Barndoor skate

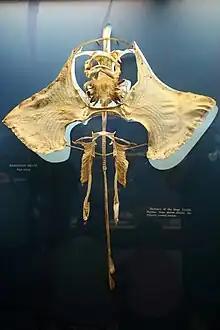
Skeleton

The barndoor skate is a flat-bodied fish with a large, disk-like body with sharply angled corners and a pointed snout. Its pectoral fins have evolved into broad, flat, wing-like appendages used to propel the fish through the water. These fins have a concave front edge with rounded posterior corners. Like sharks, it has a boneless skeleton made of cartilage, a tough, elastic substance composed of collagenous and/or elastic fibers, cells, and a firm, gel-like substance called the matrix. It has slot-like body openings called gill slits on the underside of the body beneath the pectoral fins that lead from the gills. The dorsal fins are close together and far removed from the tail. It has two eyes on its dorsal surface, located about apart.